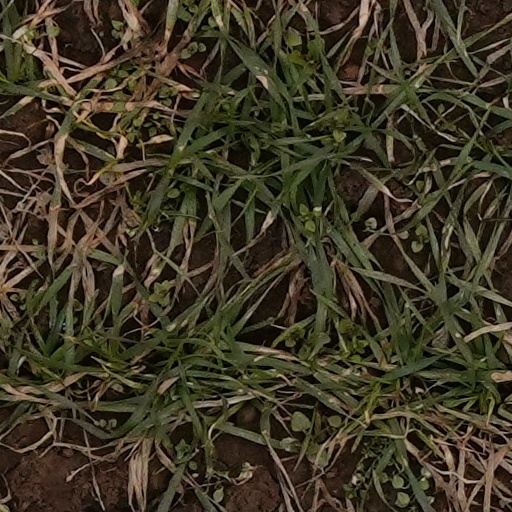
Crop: wheat